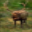
Label: deer